Structure of the United States Congress

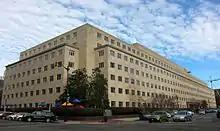
The headquarters of the Government Accountability Office in Washington, D.C.

Congress uses the Government Accountability Office or GAO to help it understand the financial ramifications of various decisions and to perform studies to help guide its legislative activity. It was established as the General Accounting Office by the Budget and Accounting Act of 1921 to investigate the "receipt, disbursement, and application of public funds" and to keep the president and Congress informed about such expenditures. It supports Congress in its efforts to meet its constitutional responsibilities and improve government fiscal performance. The name was changed to "Government Accountability Office" in 2004. GAO auditors conduct financial audits as well as other performance audits.